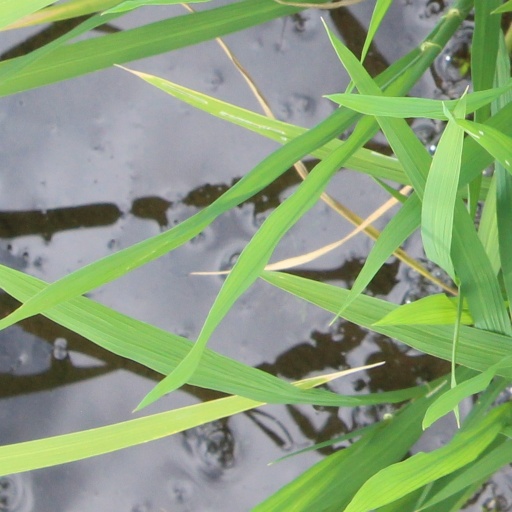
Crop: rice